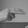
ASL letter: H